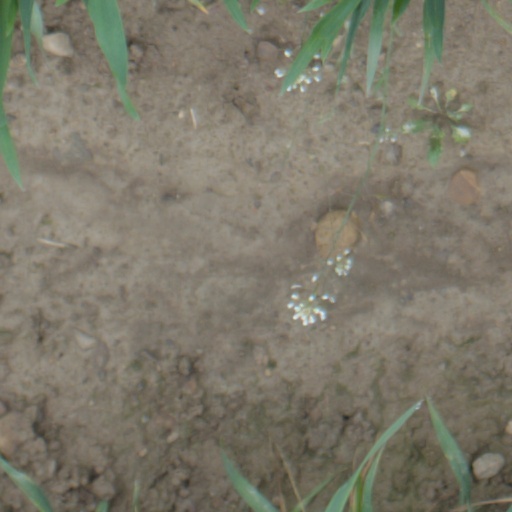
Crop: wheat